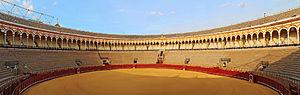
Séville est une ville du Sud de l’Espagne, capitale de la province de Séville et de la communauté autonome d’Andalousie.